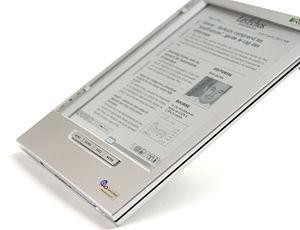
Tablette e-paper iRex iLiad Book Edition
L'iLiad est un lecteur de livres numériques conçu par la société iRex Technologies. Cet appareil utilise la technologie du papier électronique, à l'instar du Digital Reader 1000 d'iRex Technologies, du Cybook Gen3 de Bookeen, de l'Amazon Kindle et du Sony Reader. Cette technologie rend possible une lecture similaire à celle sur support papier. Par ailleurs l'iLiad intègre une dalle tactile permettant l'annotation de documents.